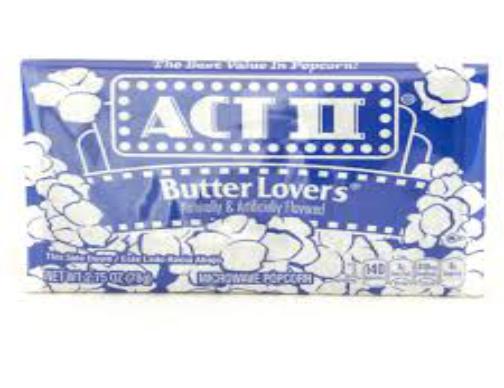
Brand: Act II
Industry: Food